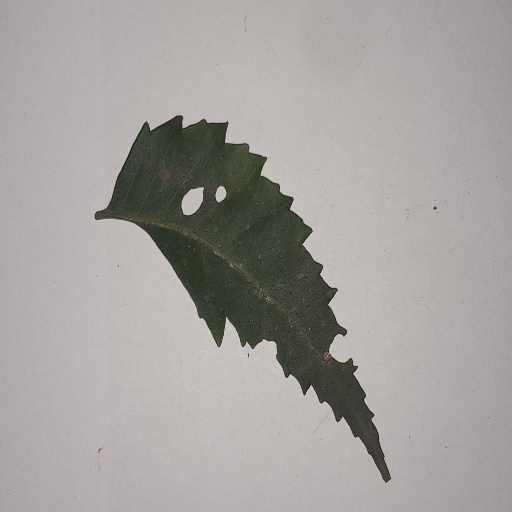
Species: Neem
Leaf condition: Shot Hole Leaf